Mythologies (book)

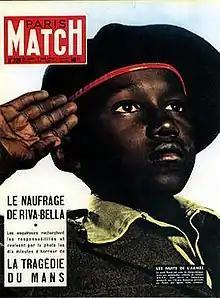
The front cover of the "Paris Match" magazine that Barthes analyzes

Following on from the first section, Barthes justifies and explains his choices and analysis. He calls upon the concepts of semiology developed by Ferdinand de Saussure, who described the connections between an object (the signified) and its linguistic representation (such as a word, the signifier) and how the two are connected. Working with this structure Barthes continues to show his idea of a myth as a further sign, with its roots in language, but to which something has been added. So with a word (or other linguistic unit) the meaning (apprehended content) and the sound come together to make a sign. To make a myth, the sign itself is used as a "signifier", and a new meaning is added, which is the "signified". But according to Barthes, this is "not" added arbitrarily. Although we are not necessarily aware of it, modern myths are created with a reason. As in the example of the red wine, mythologies are formed to perpetuate an idea of society that adheres to the current ideologies of the ruling class and its media.